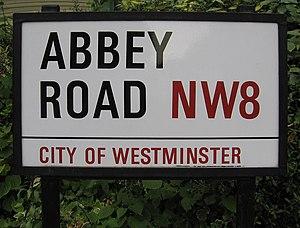
The Beatles [ðə ˈbiːtəlz] est un groupe de pop et de rock'n'roll, originaire de Liverpool, en Angleterre. Le noyau du groupe se forme avec les Quarrymen fondés par John Lennon en 1957, il adopte son nouveau nom en 1960 et, à partir de 1962, prend sa configuration définitive, composé de John Lennon, Paul McCartney, George Harrison et, le dernier à se joindre, Ringo Starr. Il est considéré comme le groupe le plus populaire et influent de l'histoire du rock. En dix ans d'existence et seulement sept ans d'enregistrement, les Beatles ont enregistré douze albums originaux et composé près de 200 chansons majoritairement écrites par le tandem Lennon/McCartney, dont le succès dans l'histoire de l'industrie discographique reste inégalé.
Une plaque de rue est un type de panneau de signalisation routière dont la fonction est d'indiquer le nom d'une voie.